Joel Löwe

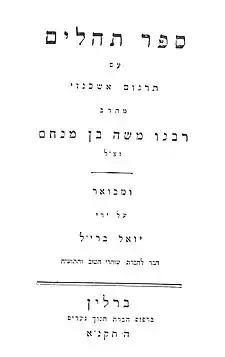
Edition of Psalms containing Löwe's commentary

At the age of twenty he went to Berlin, where he received instruction from Isaac Satanow, who was a follower of Moses Mendelssohn. In Berlin Löwe met Mendelssohn, his acquaintance with whom soon ripened into friendship. Mendelssohn's influence was doubtless instrumental in securing for Löwe the position of tutor in the house of the influential David Friedländer. Löwe became a most intimate friend of another prominent Mendelssohnian, Isaac Abraham Euchel, whose first work, a Hebrew biography of Mendelssohn, contains a dedicatory letter addressed to Löwe. At the close of his life Löwe was principal of the Wilhelms-Schule in Breslau.